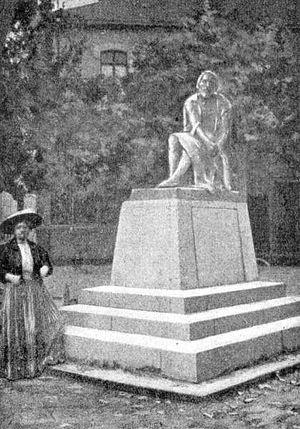
Monument à Miguel Servet, Annemasse, France
Michel Servet, né vers 1511 à Villanueva de Sigena dans le Royaume d'Aragon et mort le 27 octobre 1553 à Genève, est un médecin et un théologien espagnol, naturalisé français en 1548.
Annemasse est une commune française située dans le département de la Haute-Savoie, en région Auvergne-Rhône-Alpes. La ville se trouve à la frontière franco-suisse, au sud-ouest du lac Léman, dans l'aire urbaine de Genève-Annemasse et l'agglomération du Grand Genève. Il s'agit d'un chef-lieu de canton.